Maria Scrilli

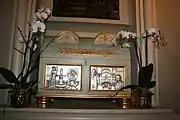
Reliquary of Blessed Maria Teresa of Jesus

The beatification proceedings opened in Fiesole and received the approval of the Congregation for the Causes of Saints under Pope John Paul II on 3 November 1988 which granted her the title Servant of God; what followed was a diocesan process that evaluated her life and her works as well as to ascertain how she lived a model life of virtue to a high standard. The process was decreed to be valid on 29 May 1992 and allowed for the postulation to compile and submit the Positio to Rome in 1996; it was at once relegated to the historical commission which met and gave its approval to the cause and its continuation on 26 November 1996.